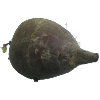
Label: beetroot